The Understudy (2008 film)

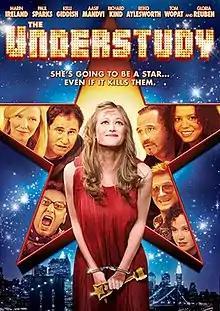
Film poster

The Understudy is a 2008 black comedy film directed by David Conolly and Hannah Davis. It stars Marin Ireland, Paul Sparks, Aasif Mandvi, and Richard Kind. The film debuted at the Avignon Film Festival on 25 June 2008, but did not get a release in the United States until 2012.